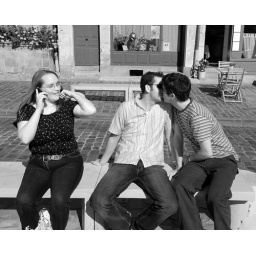
A shot that I thought looked better in black &amp;amp; white than colour